Xinghuagongyuan station

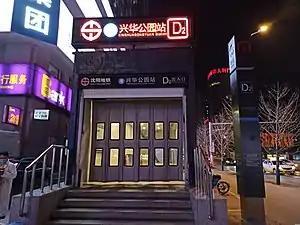

Xinghuagongyuan is a station on Line 9 of the Shenyang Metro. The station opened on 25 May 2019.